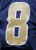
Number: 8